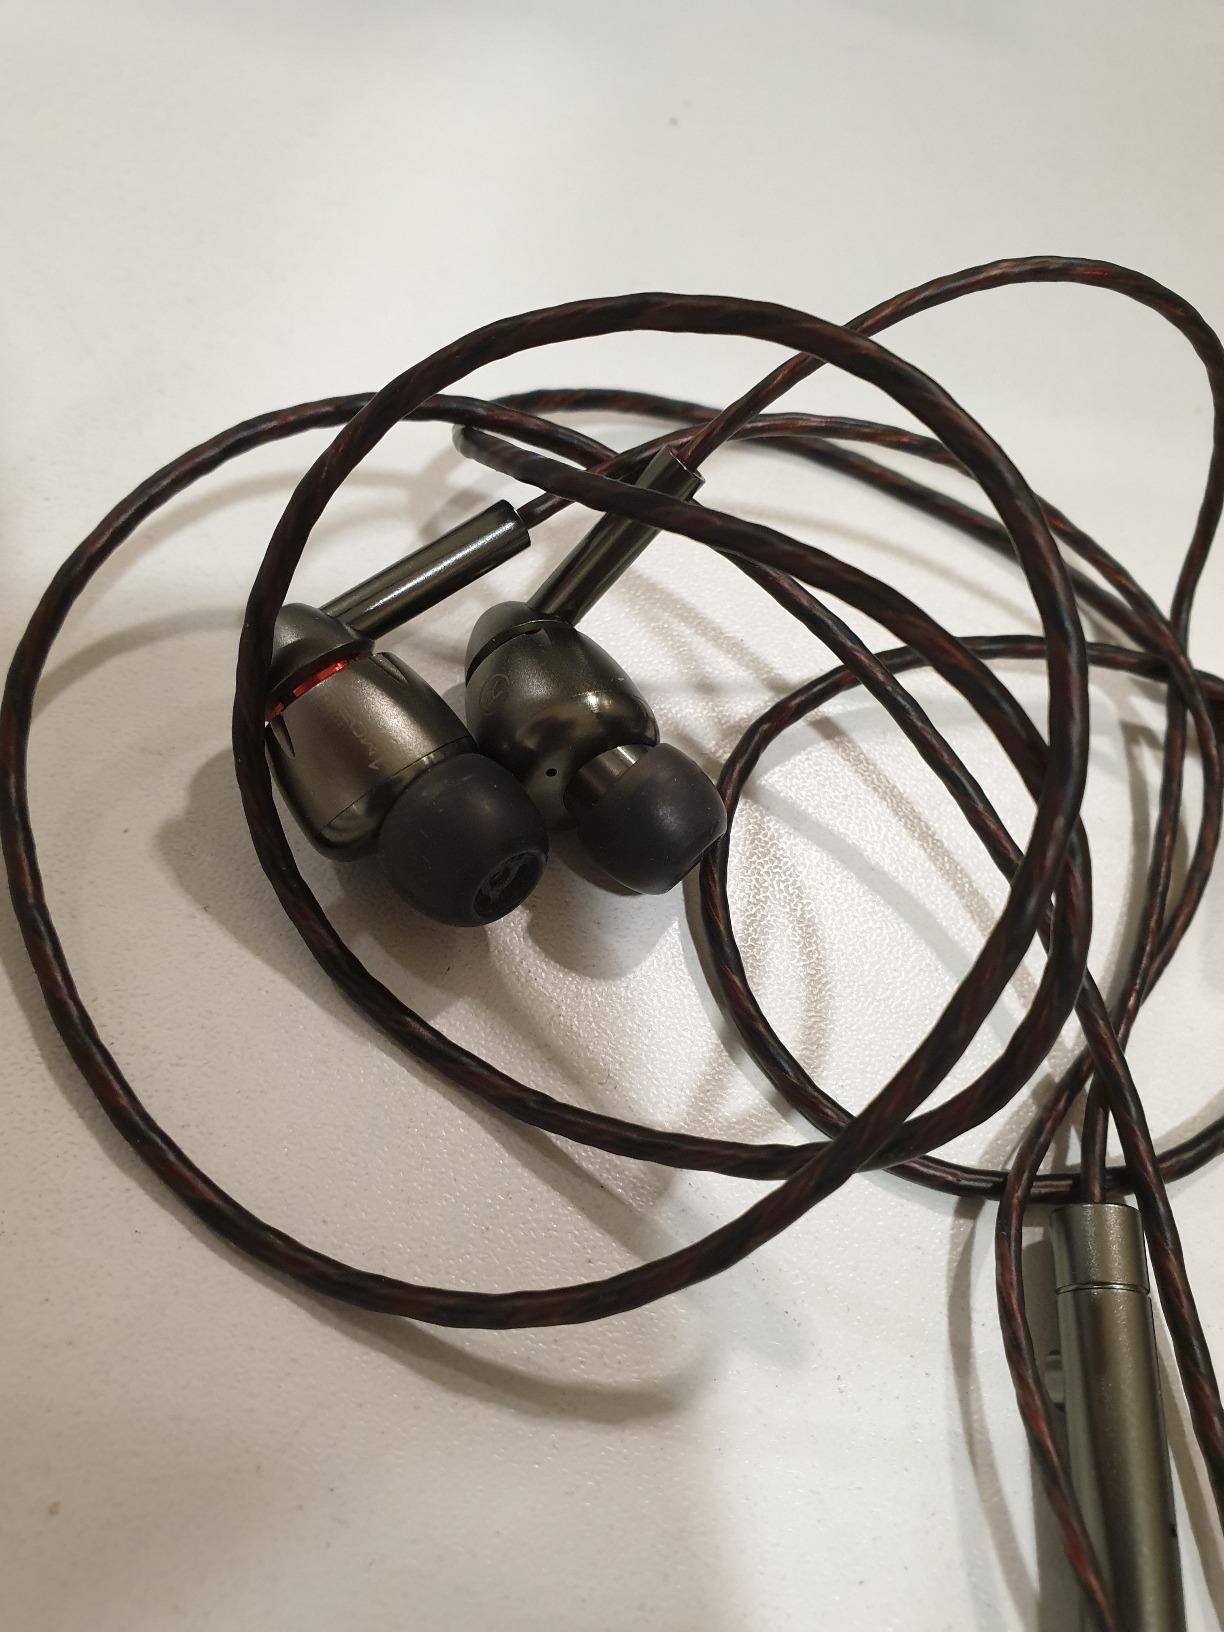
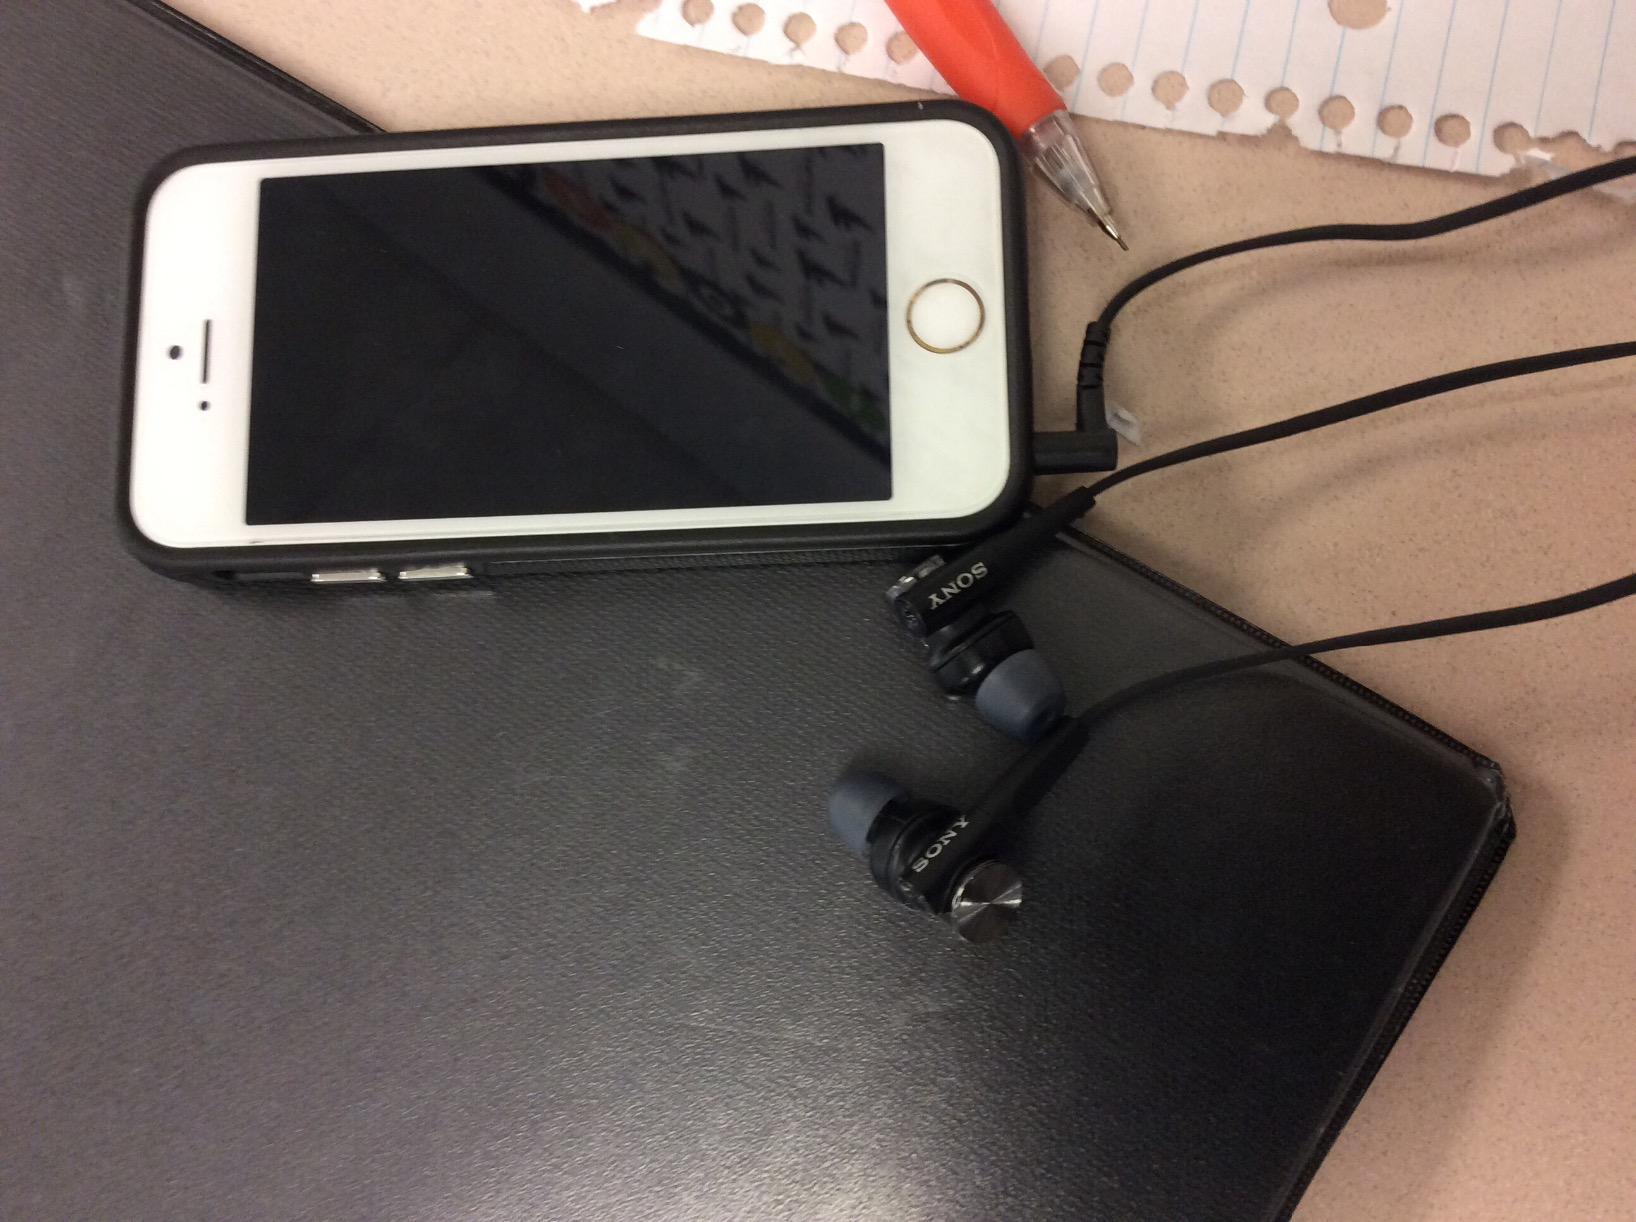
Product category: headphones
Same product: no